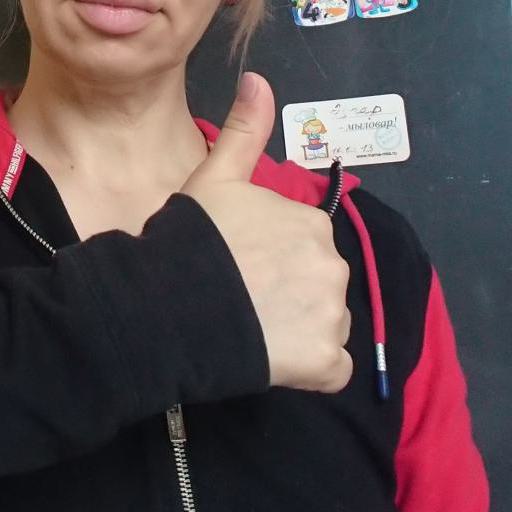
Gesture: like